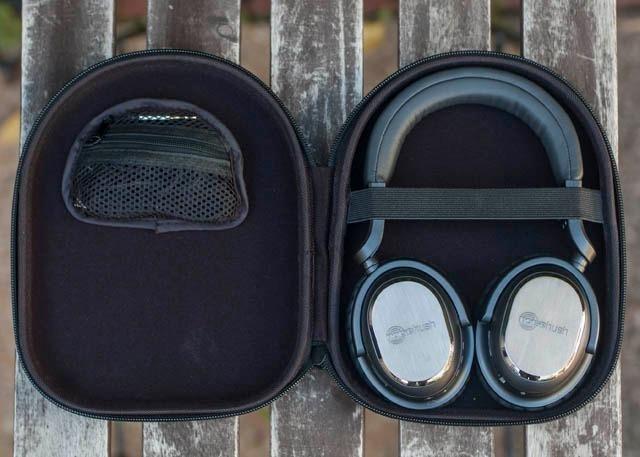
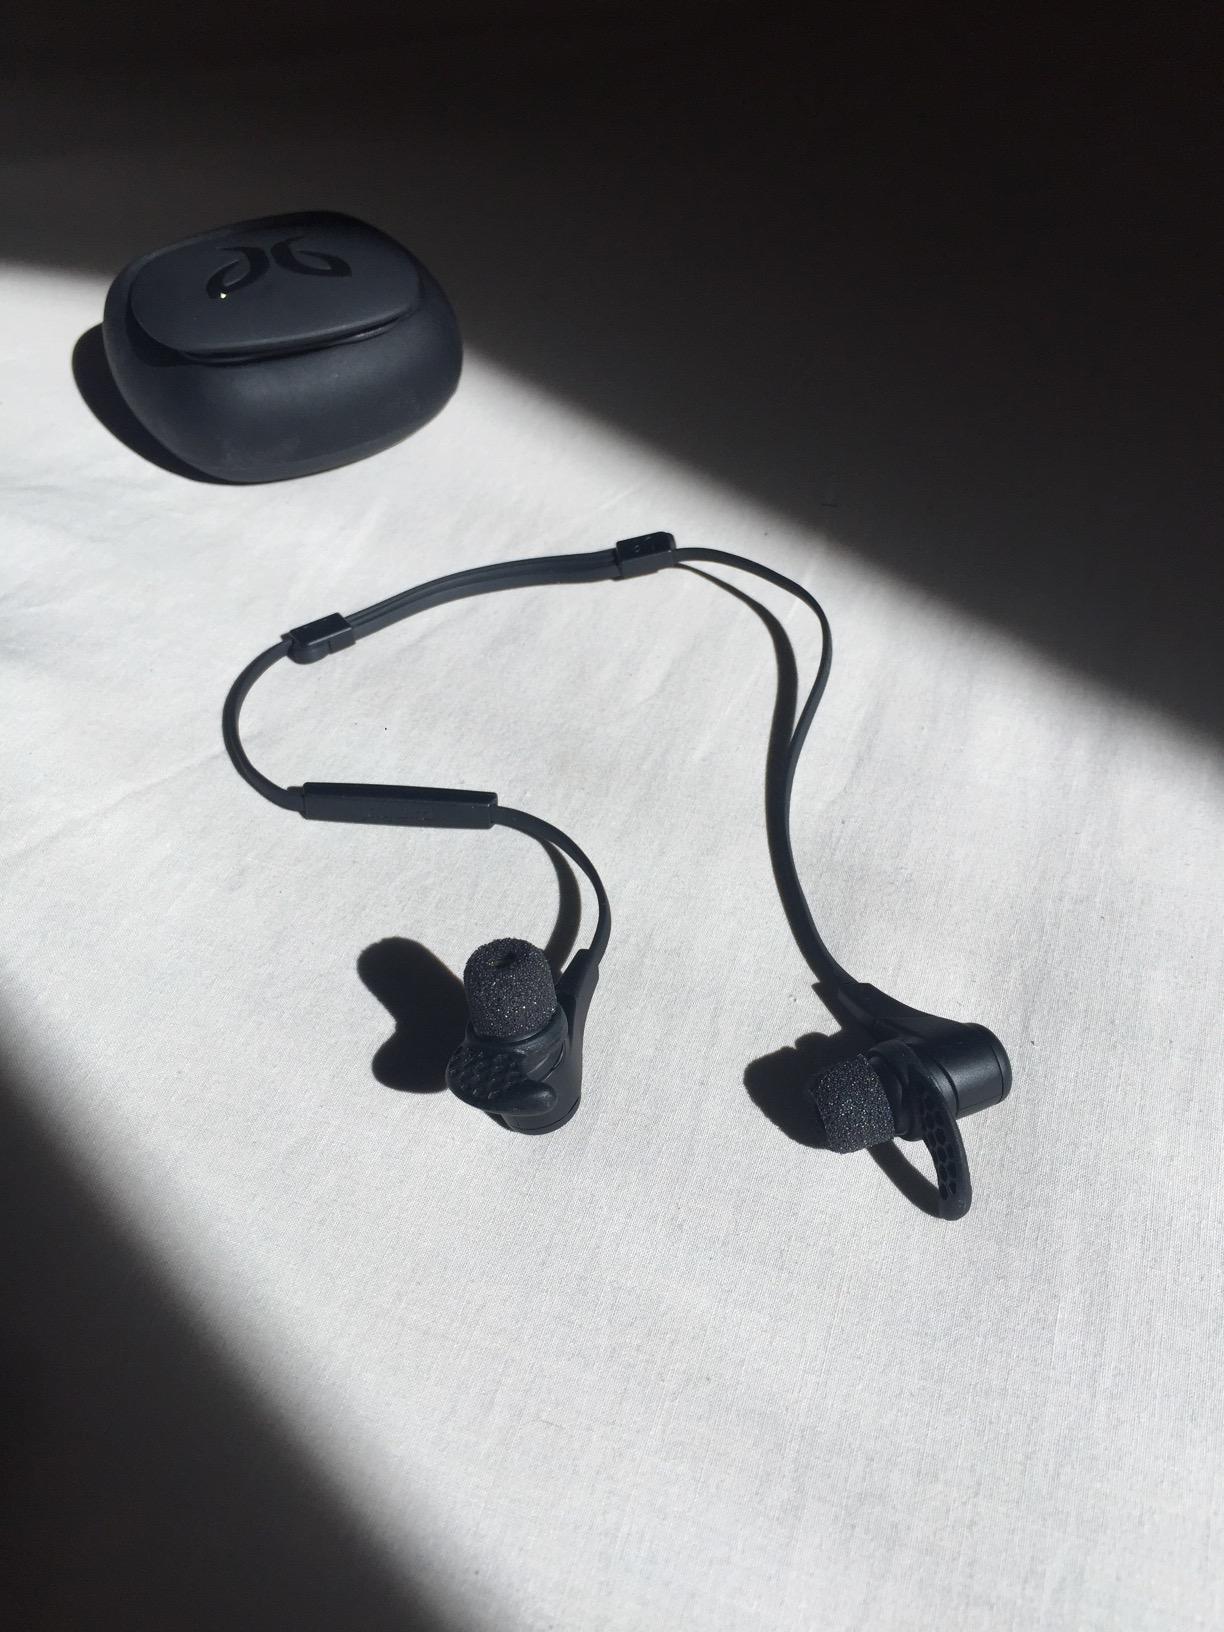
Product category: headphones
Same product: no